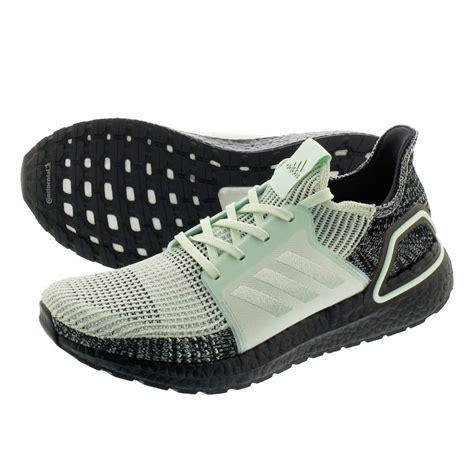
Brand: Adidas
Model: Ultraboost 19